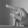
ASL letter: P